Joseph Marien Stadium

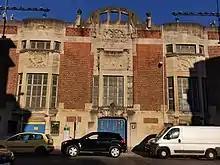
Joseph Marien Stadium façade

In 1926, the stadium was renovated after a design by architect Albert Callewaert. On this occasion, it was given an Art Deco façade that holds bas-reliefs by Oscar De Clercq.